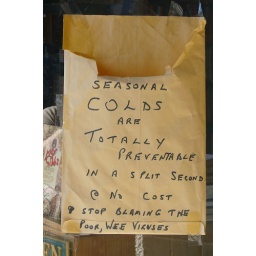
Utterly bizarre sign in the window of a shop in Australia.Part of an ongoing series of Creative Commons images of signs.